Girl from God's Country

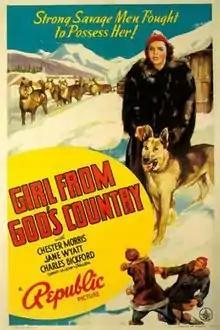
Theatrical release poster

Girl from God's Country is a 1940 American drama film directed by Sidney Salkow and written by Malcolm Stuart Boylan, Robert Lee Johnson and Elizabeth Meehan. The film stars Chester Morris, Jane Wyatt, Charles Bickford, Ray Mala, Kate Drain Lawson and John Bleifer. The film was released on July 30, 1940, by Republic Pictures.